Hylaeus agilis

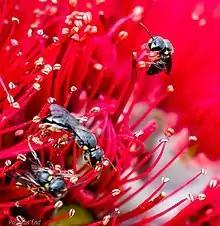
Three female Agile masked bees ("Hylaeus agilis") foraging in Dunedin, New Zealand.

This species was recorded on the Chatham Islands in 1903. Whether or not it is present is uncertain, as this finding has not been supported by additional records or specimens.